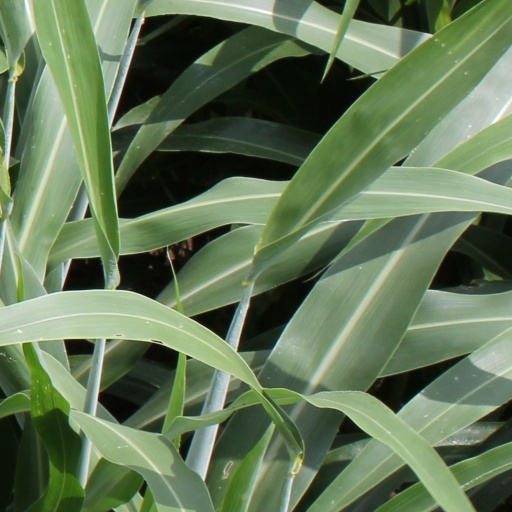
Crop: sorghum